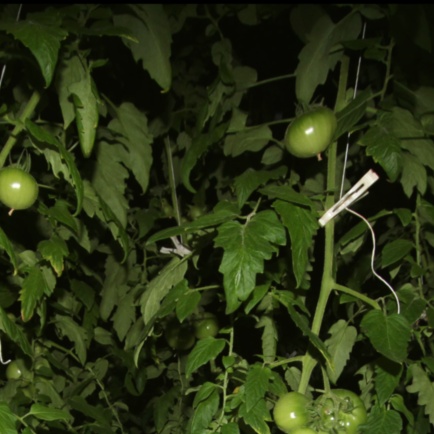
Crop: tomato